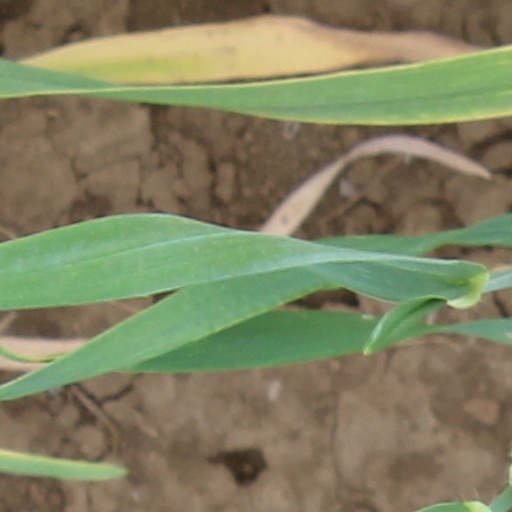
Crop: wheat